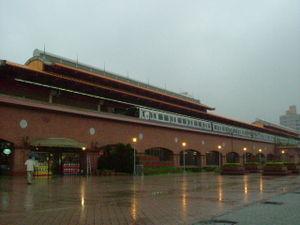
Le métro de Taïpei, ou Mass Rapid Transit, Metro Taipei, ou par les habitants sous le nom de est constitué d'un ensemble de lignes souterraines et en viaduc desservies par des rames de métro classiques ou automatisées VAL et desservant l'agglomération de Taipei, capitale de Taïwan, ainsi que sa couronne, New Taipei. Ce réseau est aujourd'hui géré par le « Taipei Rapid Transit Corporation » ou TRTC. Il comporte six lignes classiques dont une ligne entièrement automatique. Le réseau, créé en 1996, comprend aujourd'hui 167,4 km de voies et 131 stations. Il transporte environ 2,1 millions de voyageurs par jour.